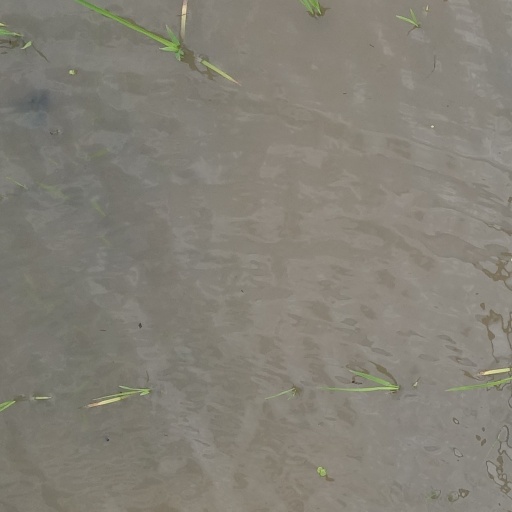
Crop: rice